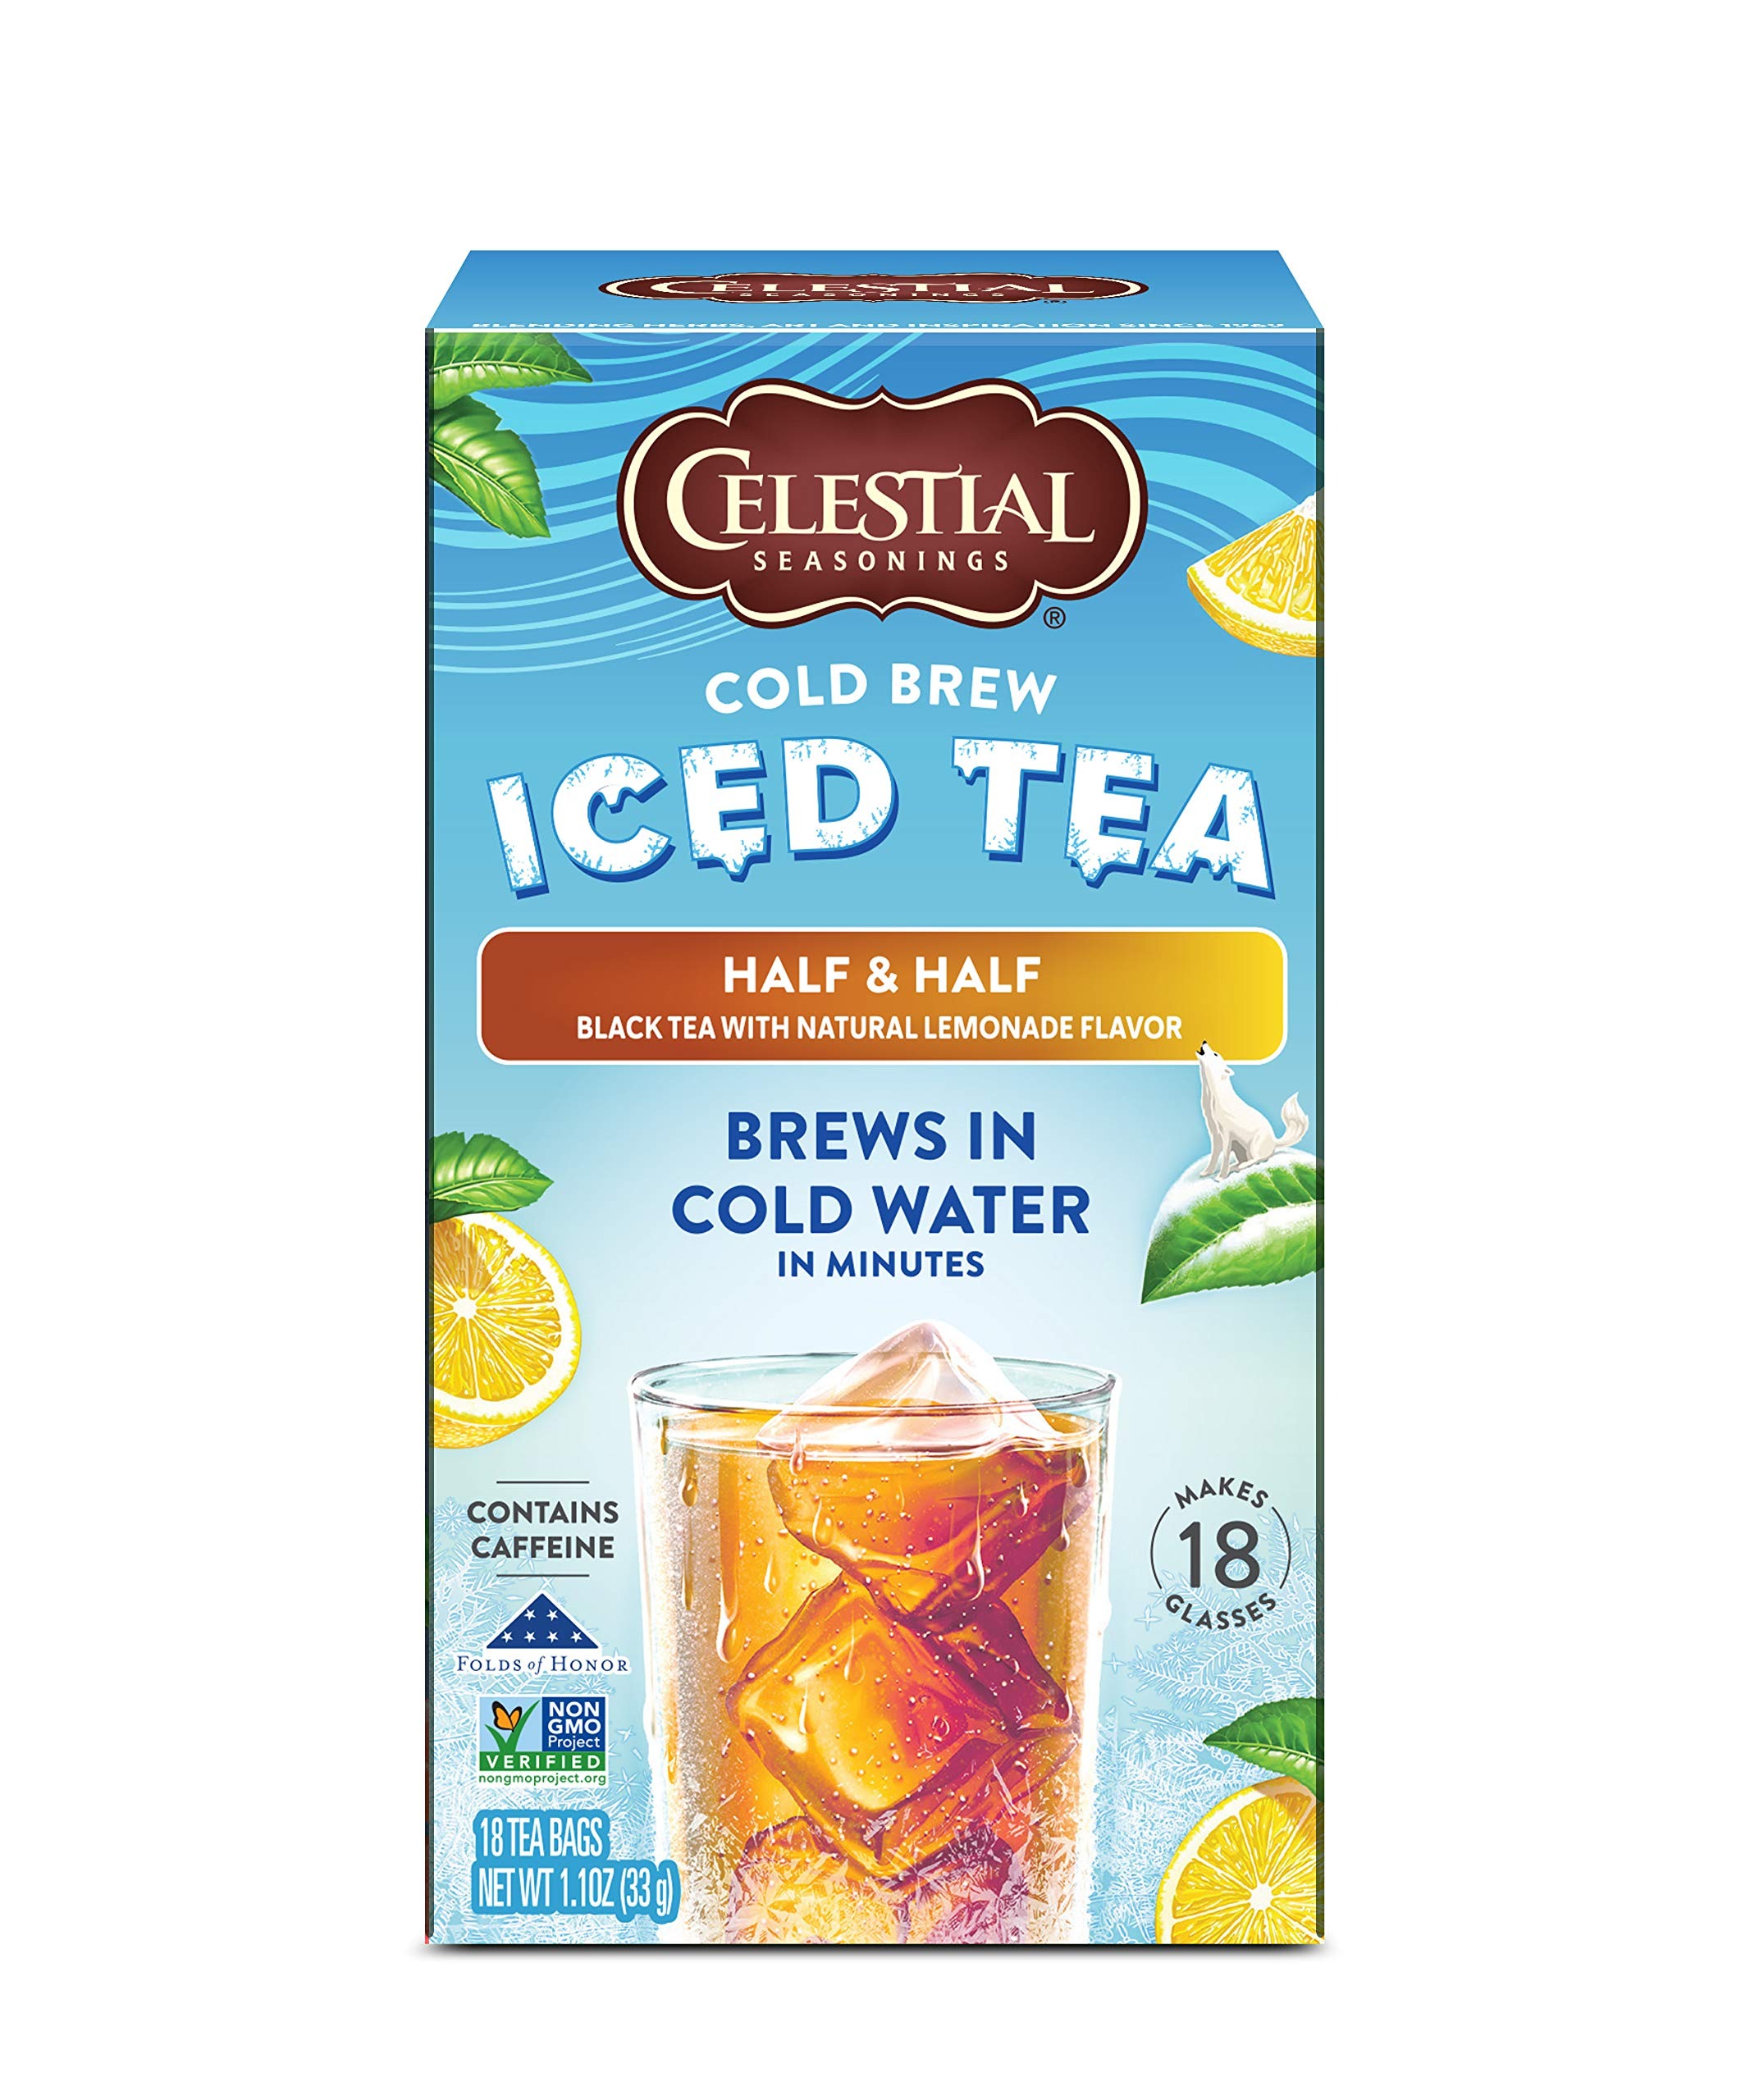
Item Name: Celestial Seasonings Cold Brew Iced Tea, Half and Half Iced Black Tea and Lemonade, Contains Caffeine, 18 Tea Bags per bag (Pack of 6)
Bullet Point 1: Single-serve bags provides flexibility to make by the glass or by the pitcher.
Bullet Point 2: Made with tea granules that are made specifically to dissolve in cold water for great taste.
Bullet Point 3: Brews directly in cold water in 5 minutes (or longer for bolder flavor) for ultimate convenience.
Bullet Point 4: Non-gmo Project Verified
Bullet Point 5: A delicious and refreshing mix of black tea and lemonade (contains Caffeine)
Value: 6.6
Unit: Ounce

Price: 38.96